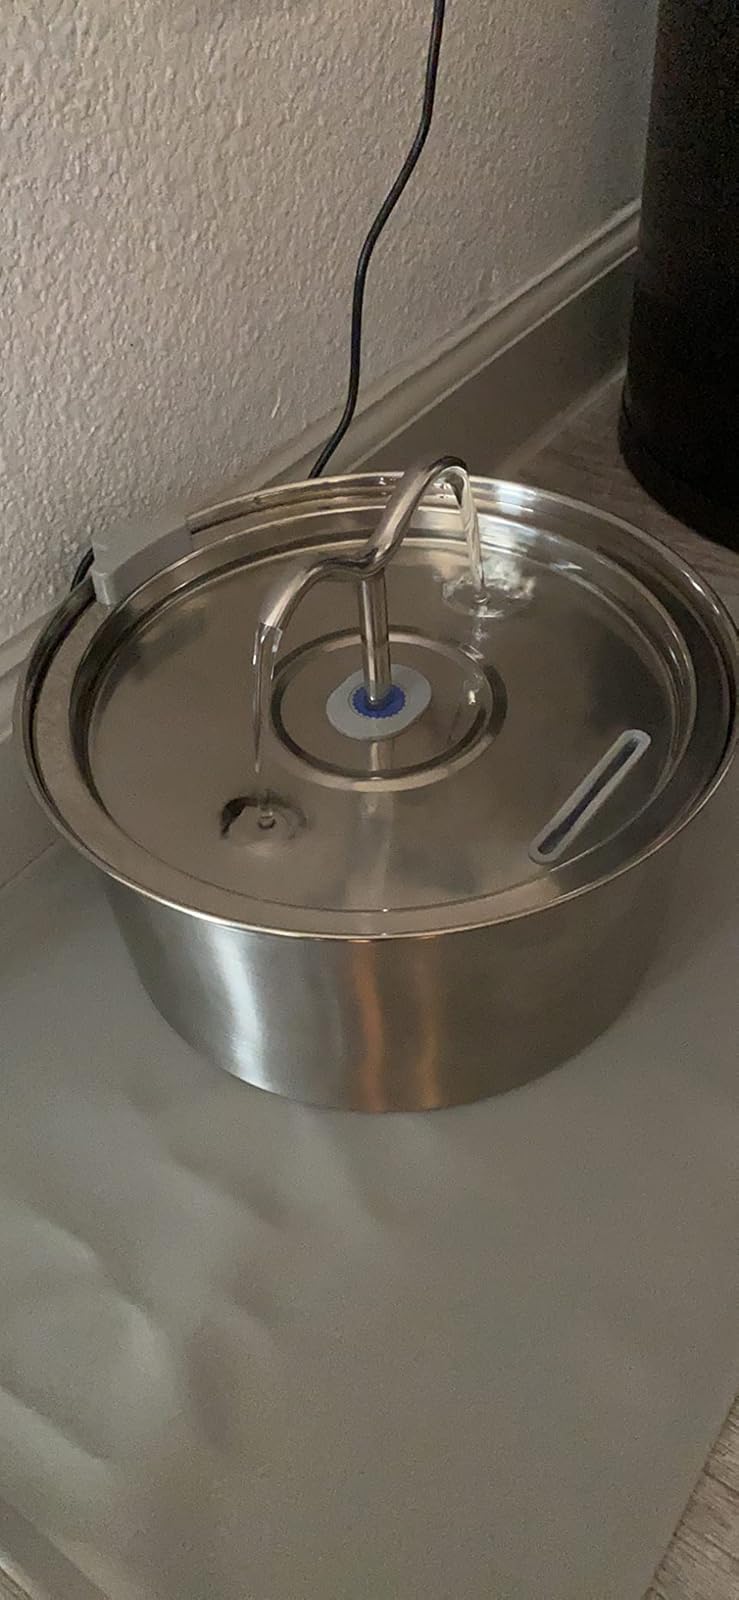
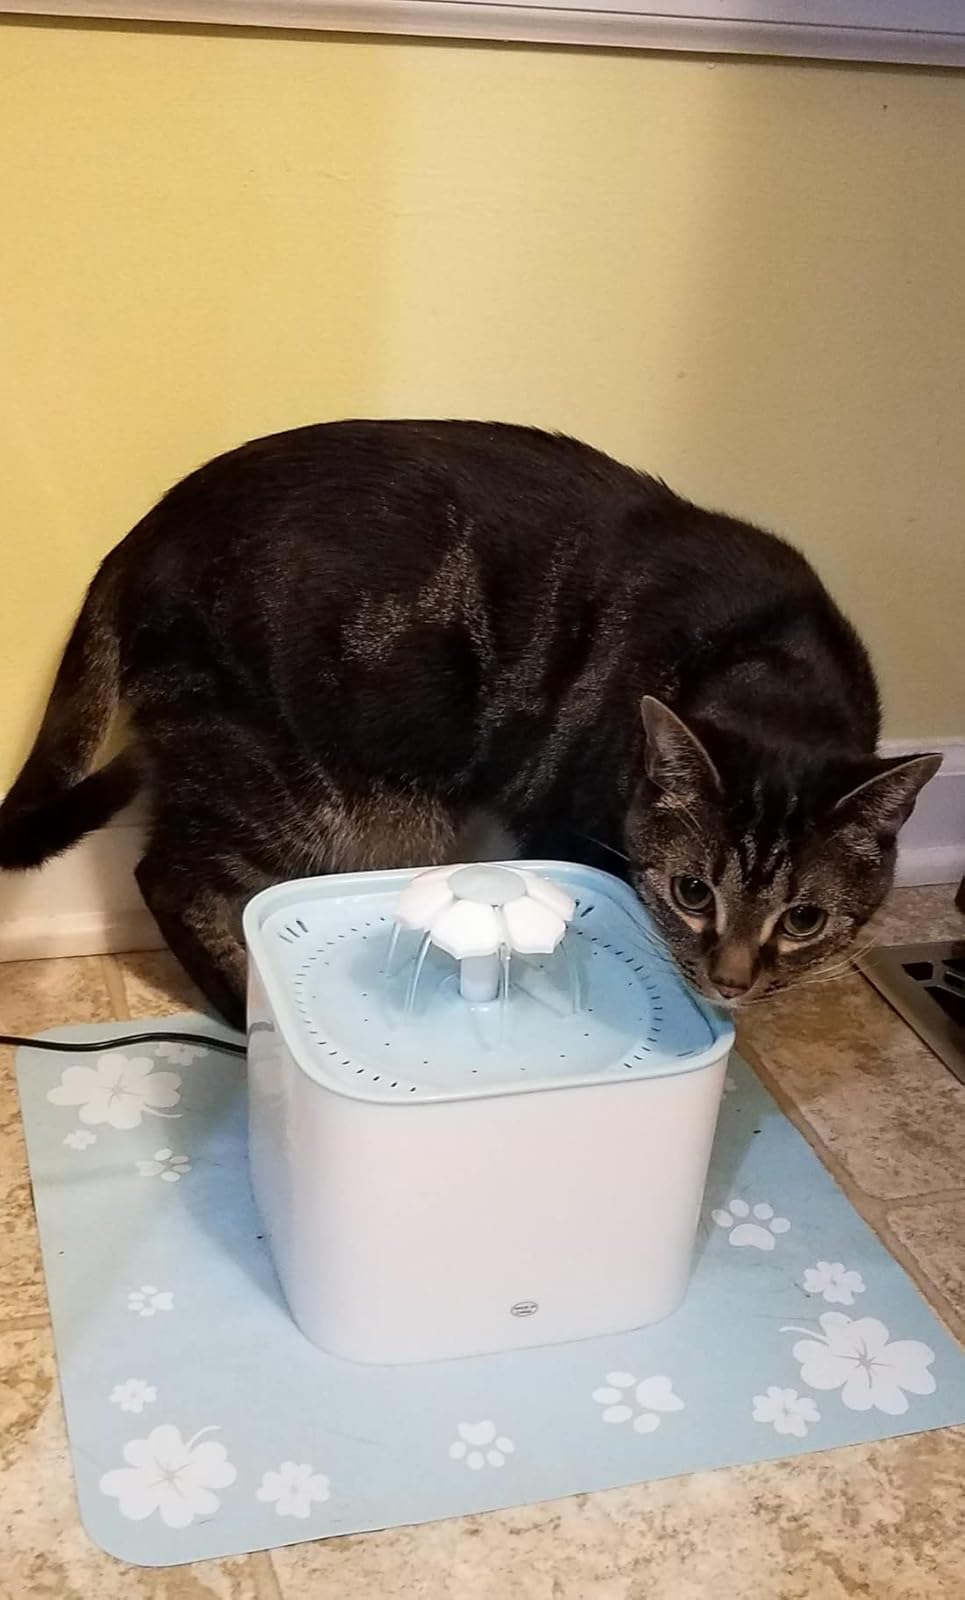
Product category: items_bowl
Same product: no